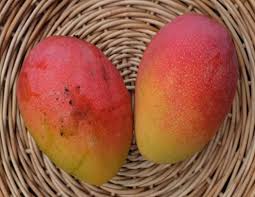
Label: Mango